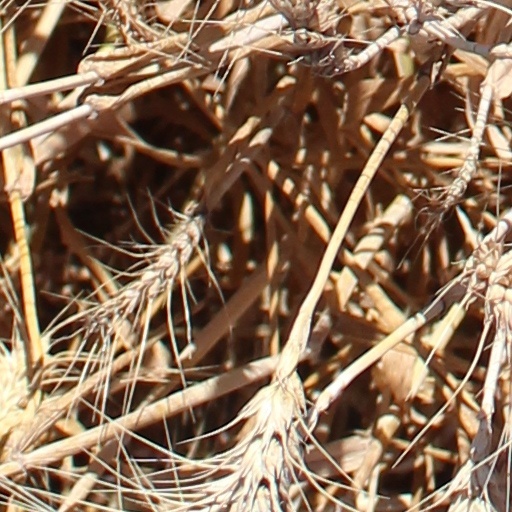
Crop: wheat